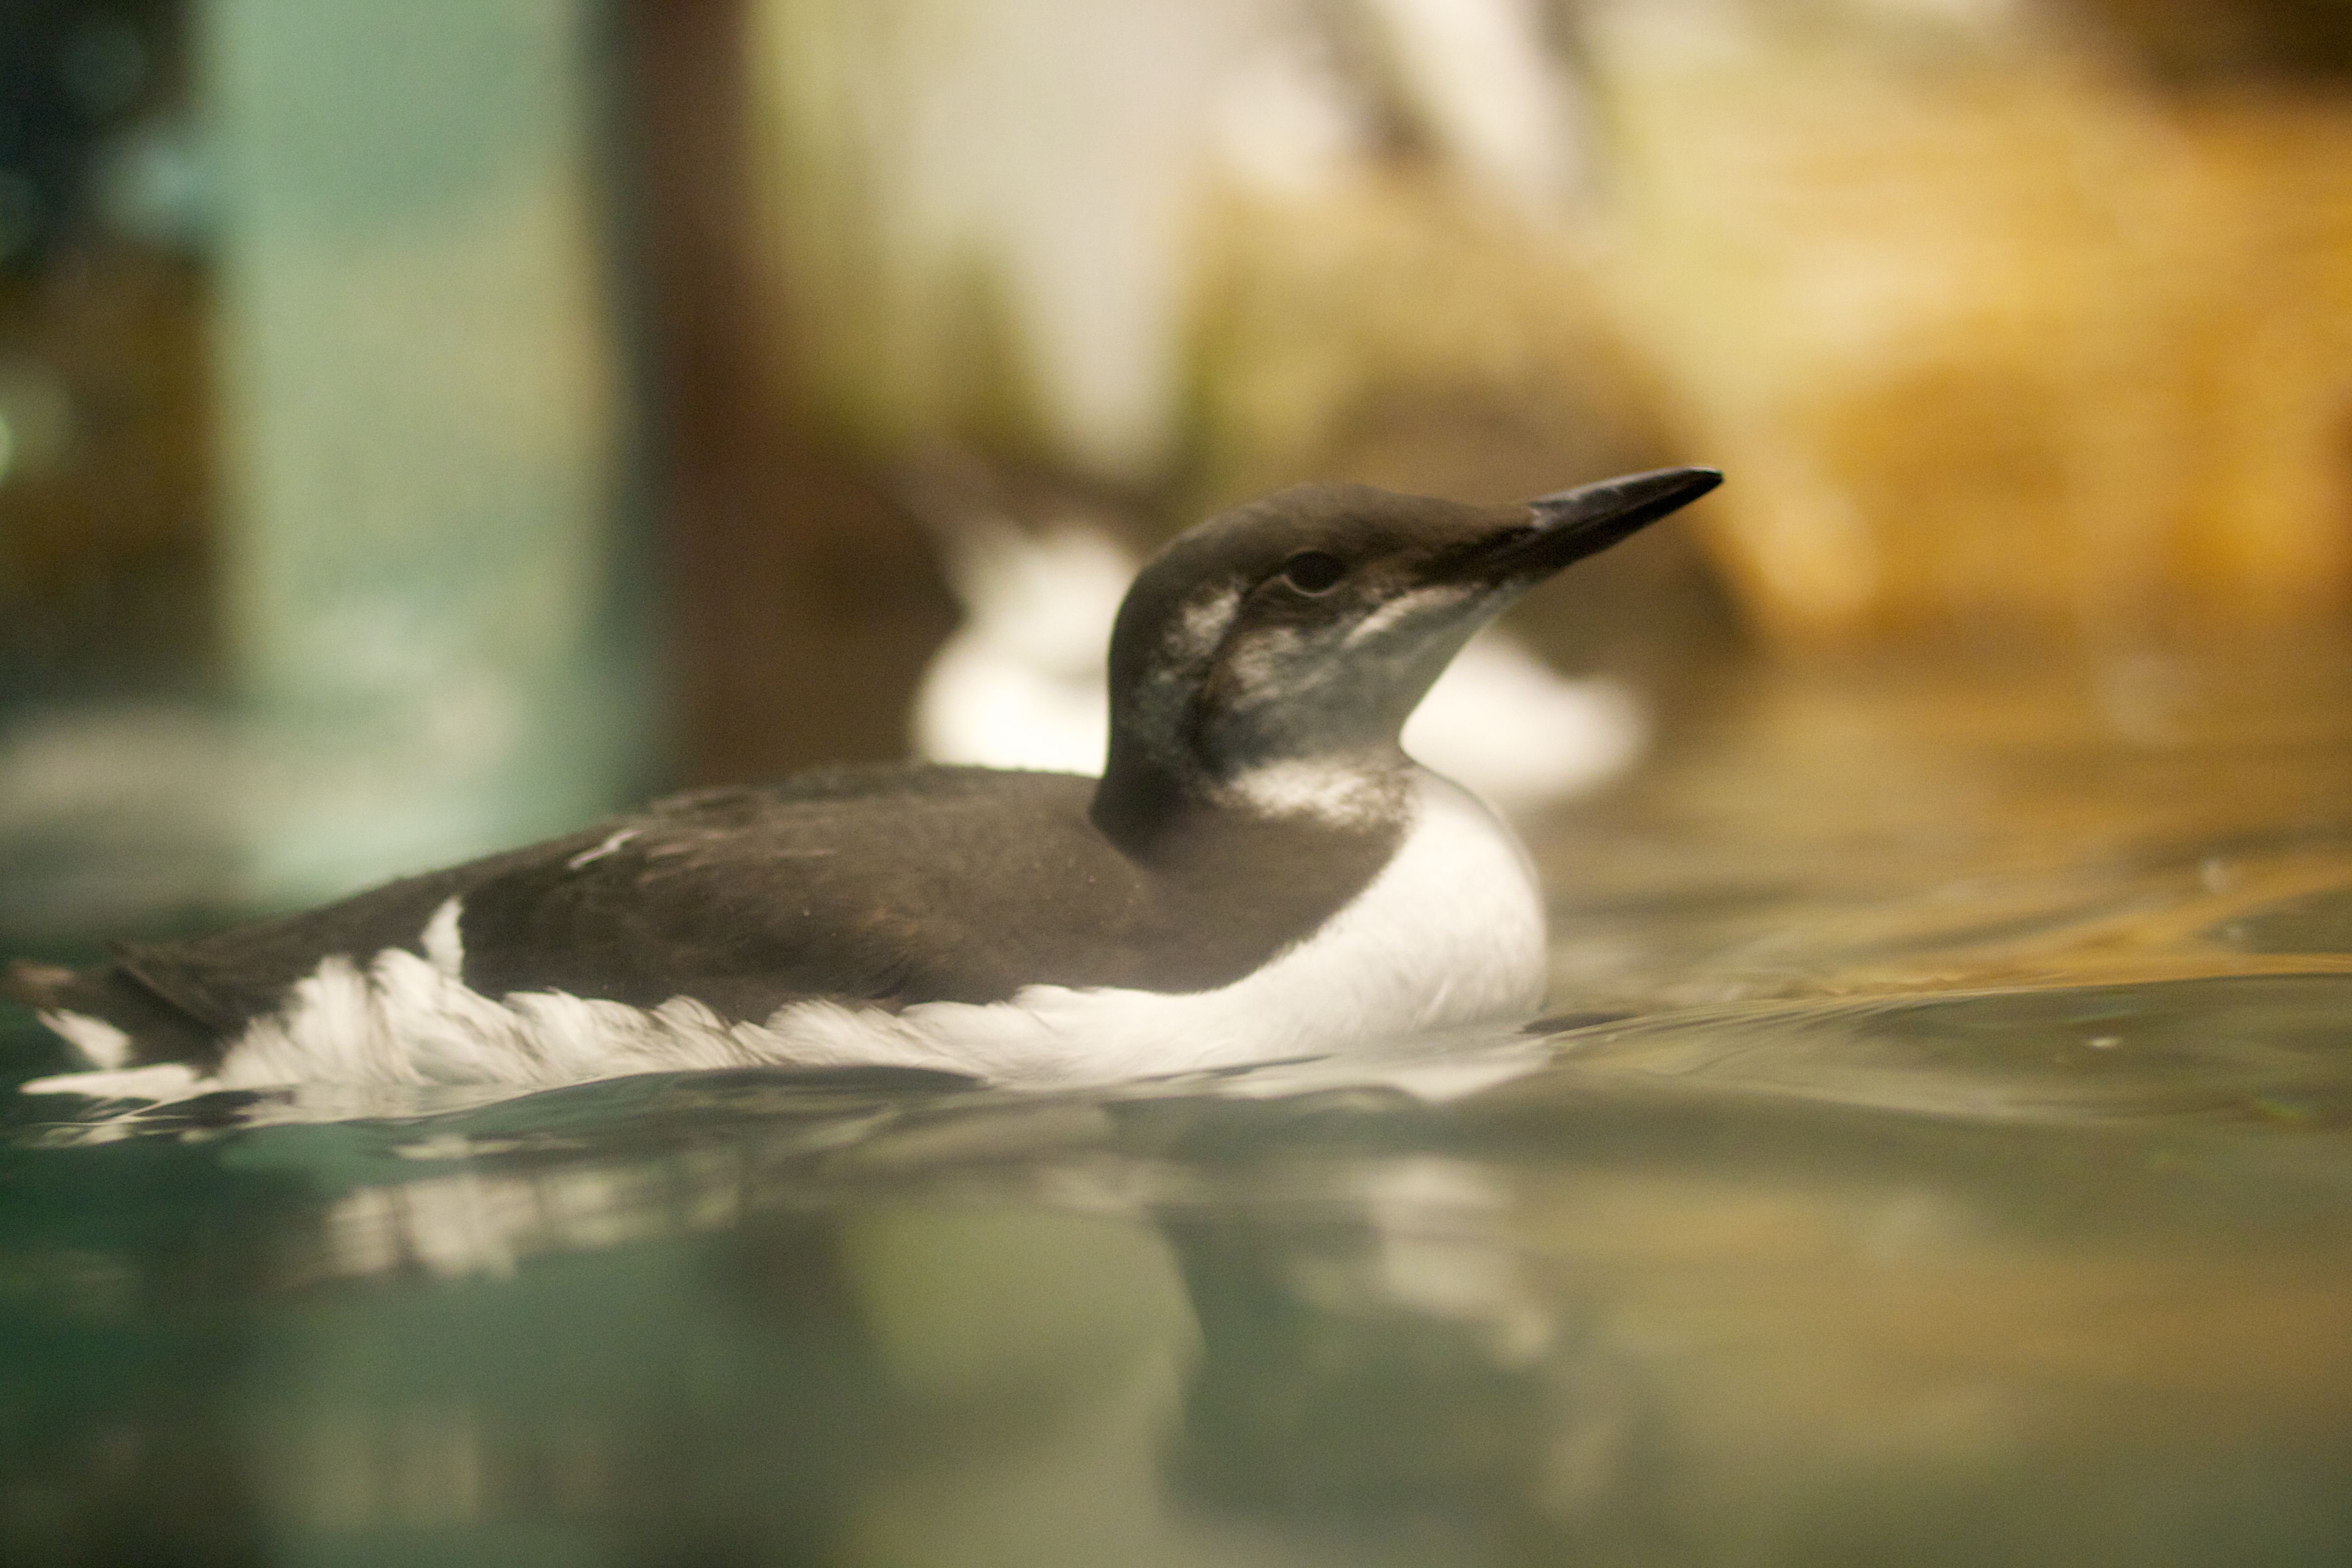
water, nature, bird, wildlife, reflection, beak, fauna, vertebrate, shorebird, cinclidae